The Best American Science and Nature Writing

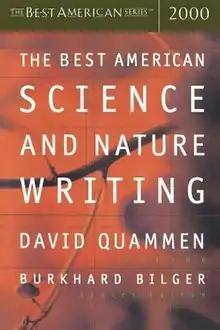
First book in the series

The Best American Science and Nature Writing is a yearly anthology of popular science magazine articles published in the United States. It was started in 2000 and is part of "The Best American Series" published by Houghton Mifflin. Articles are chosen using the same procedure with other titles in the Best American series; the series editor chooses about 100 article candidates, from which the guest editor picks 25 or so for publication; the remaining runner-up articles listed in the appendix. The series is available through Mariner Books, which since 2019 is an imprint of HarperCollins.